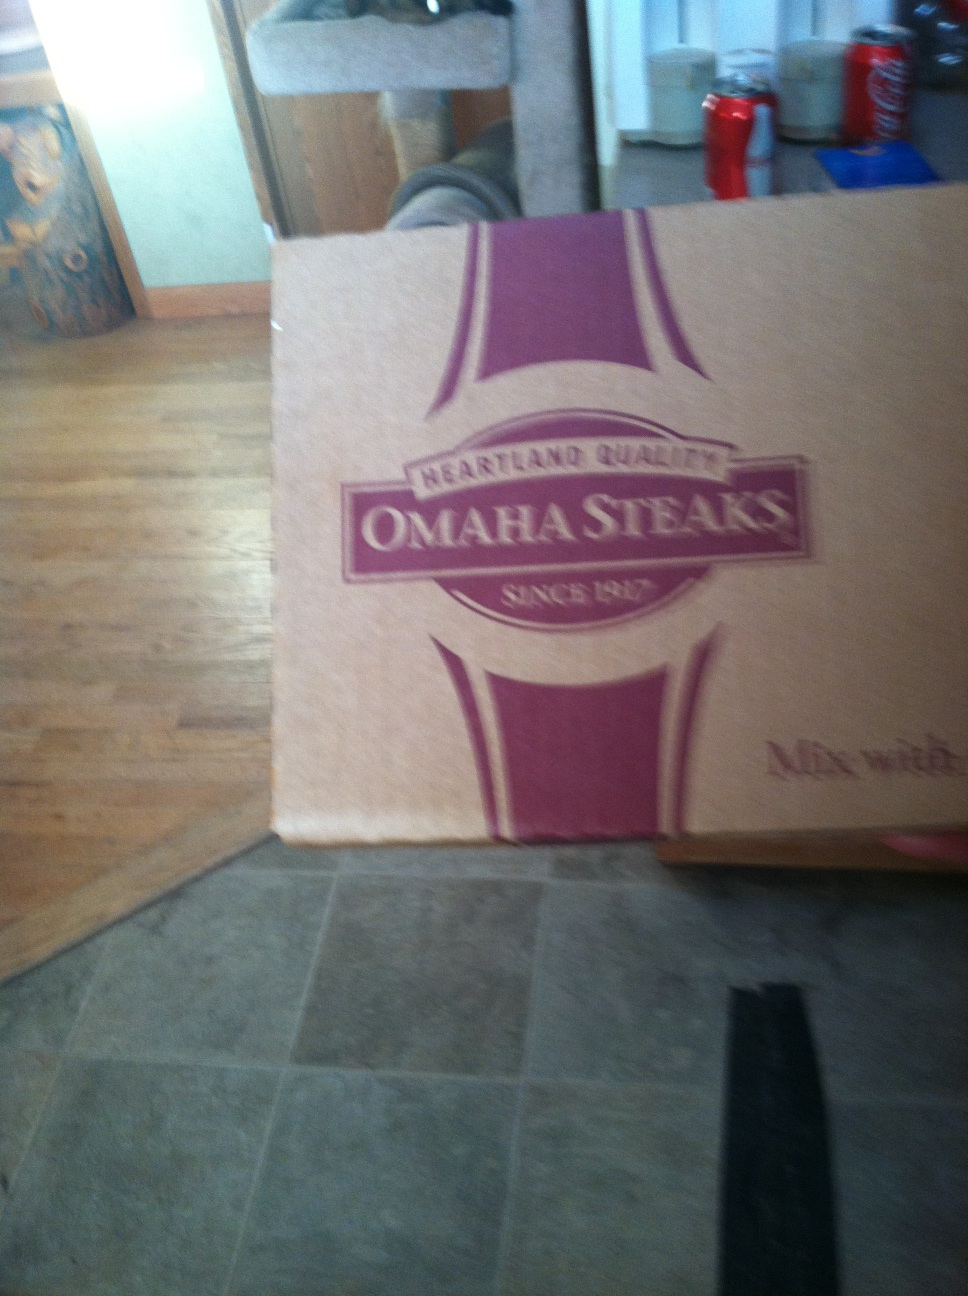Question: Can you tell me what it says on the box here? Thank you.
Answer: omaha steaks